Shaquille Pinas

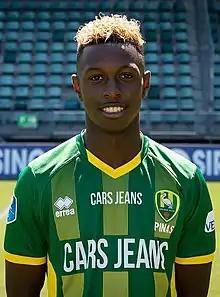
Pinas with ADO Den Haag in 2018

Shaquille Riley Graciano Pinas (born 19 March 1998) is a professional footballer who plays as a centre back or left-back for Hammarby IF in the Swedish Allsvenskan. Born in the Netherlands, he plays for the Suriname national team.